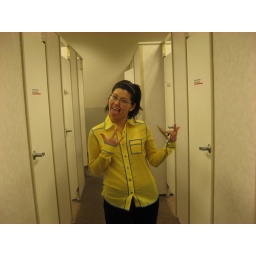
So after we spotted this shirt in the clearance rack we knew that Julia would have to try it on.